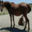
Label: horse